New Brunswick

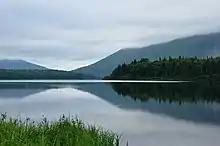
View of the Appalachian mountains from Mount Carleton Provincial Park

Much of the bedrock in the west and north derives from ocean deposits in the Ordovician that were subject to folding and igneous intrusion and that were eventually covered with lava during the Paleozoic, peaking during the Acadian orogeny.